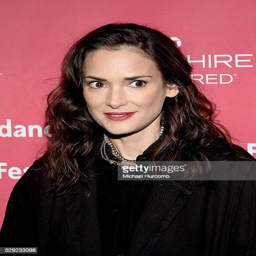
actor attends the premiere at festival